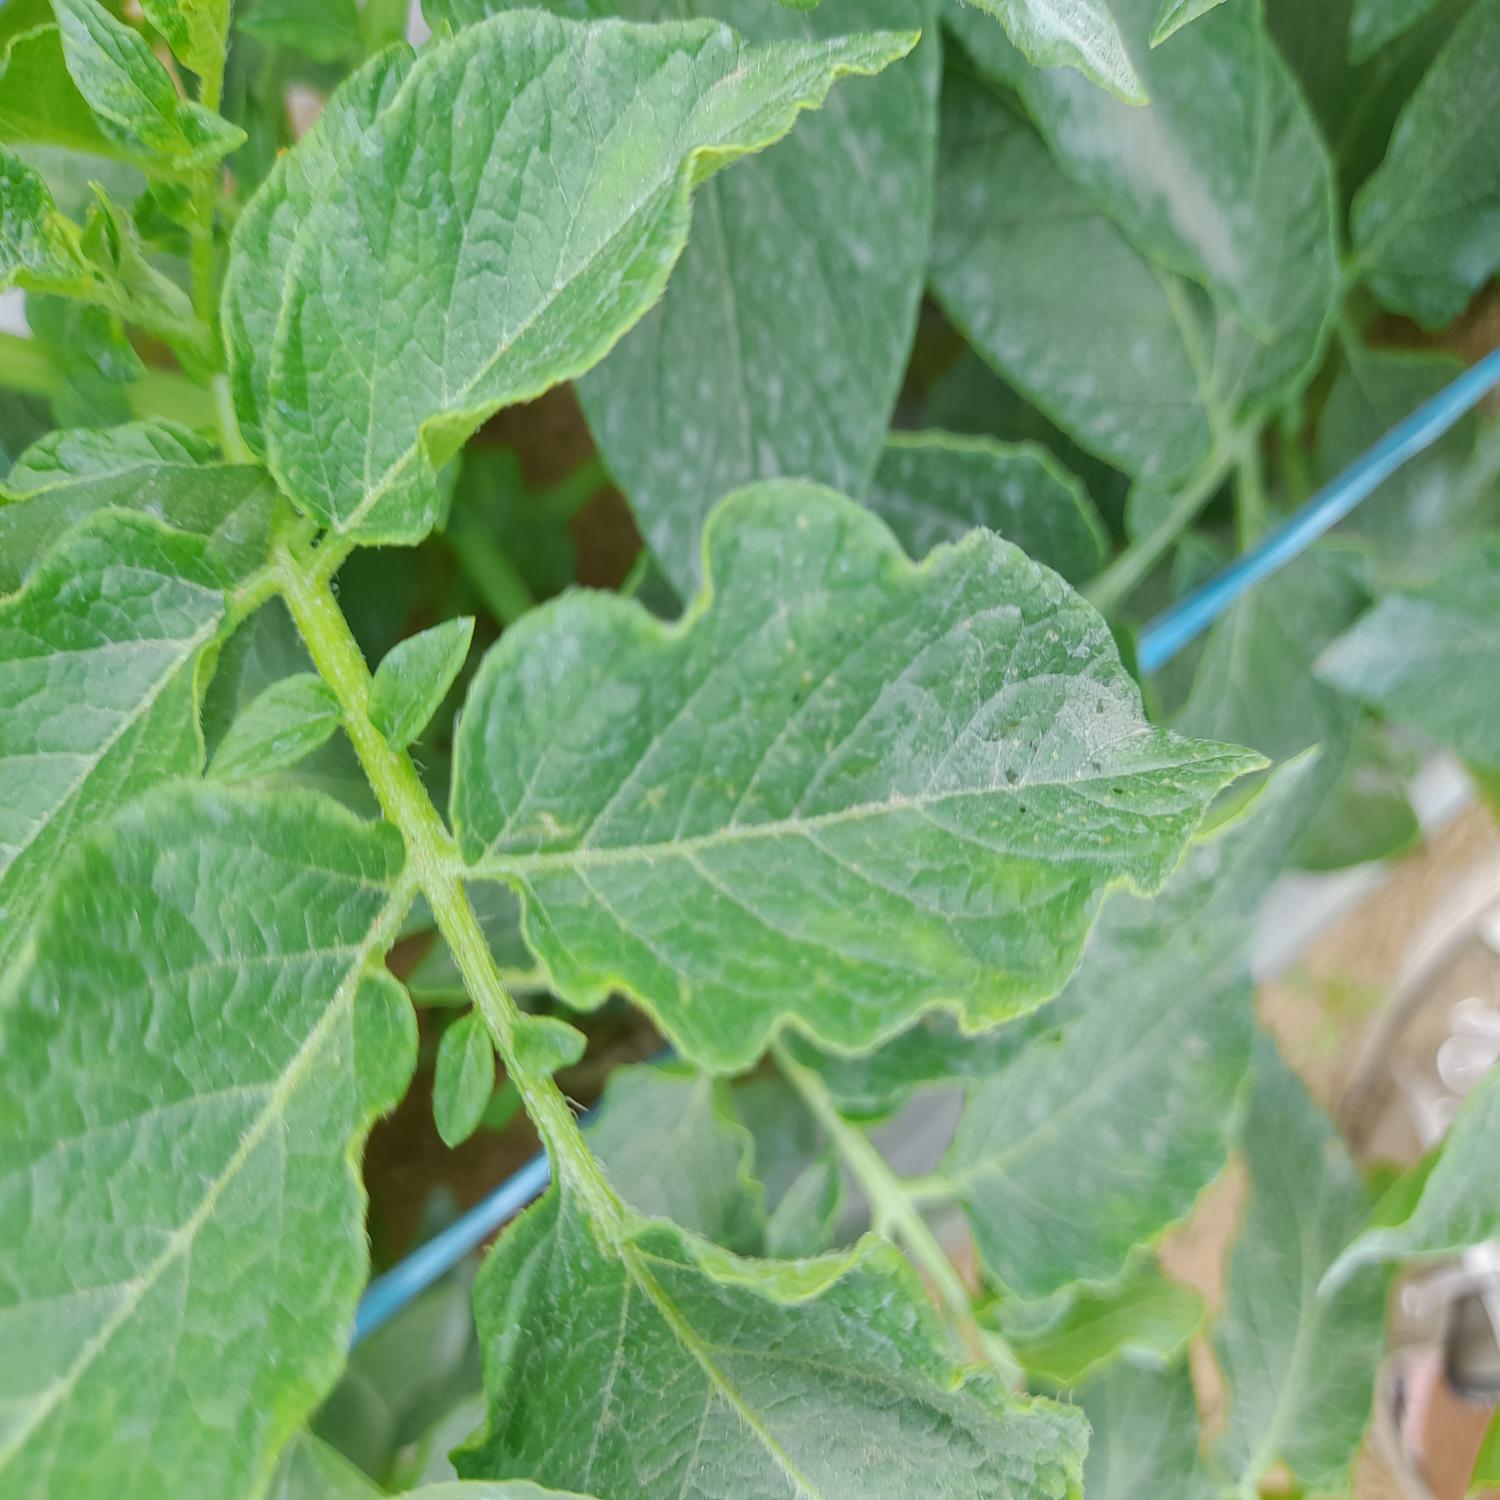
Label: Virus